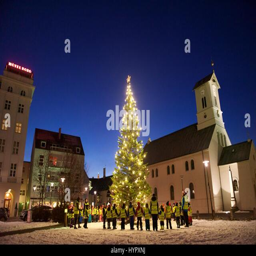
children around the town christmas tree in the capital